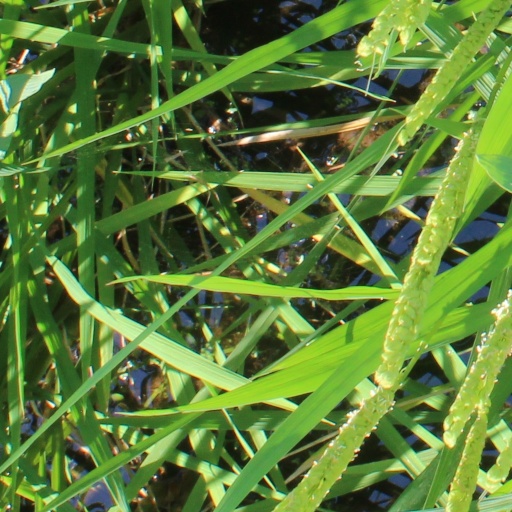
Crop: rice